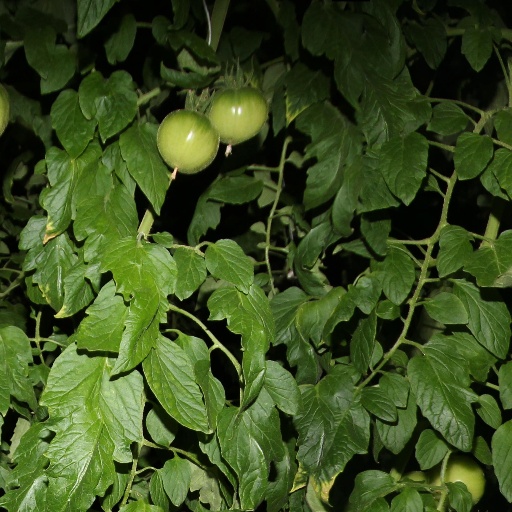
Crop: tomato